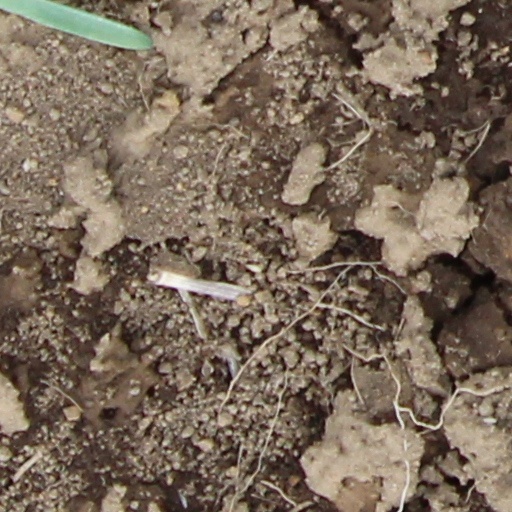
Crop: wheat